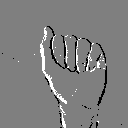
ASL letter: a